Automotive industry by country

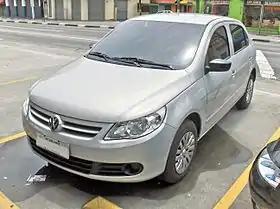
Volkswagen Gol

Swedish automobile manufacturing is widely known in European and US markets due to advanced and safe cars including Saab and Volvo brands, although their production (150–200 thousand per year) is not among the largest in Europe and the world.